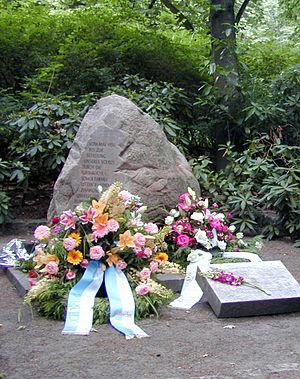
Berlin-Marzahn Rastplatz était le nom d'un centre de détention mis en place en 1936 par le régime nazi au quartier de Marzahn dans la banlieue est de Berlin. C'est là que les autorités jusqu'à la dissolution du camp en 1943 ont retenu près de 1 200 Roms en otage. Les détenus ont été sélectionnés sur la base de critères racistes, exploités de travaux forcés et enfin préparés pour leur déportation aux camps d'extermination lors du Porajmos.